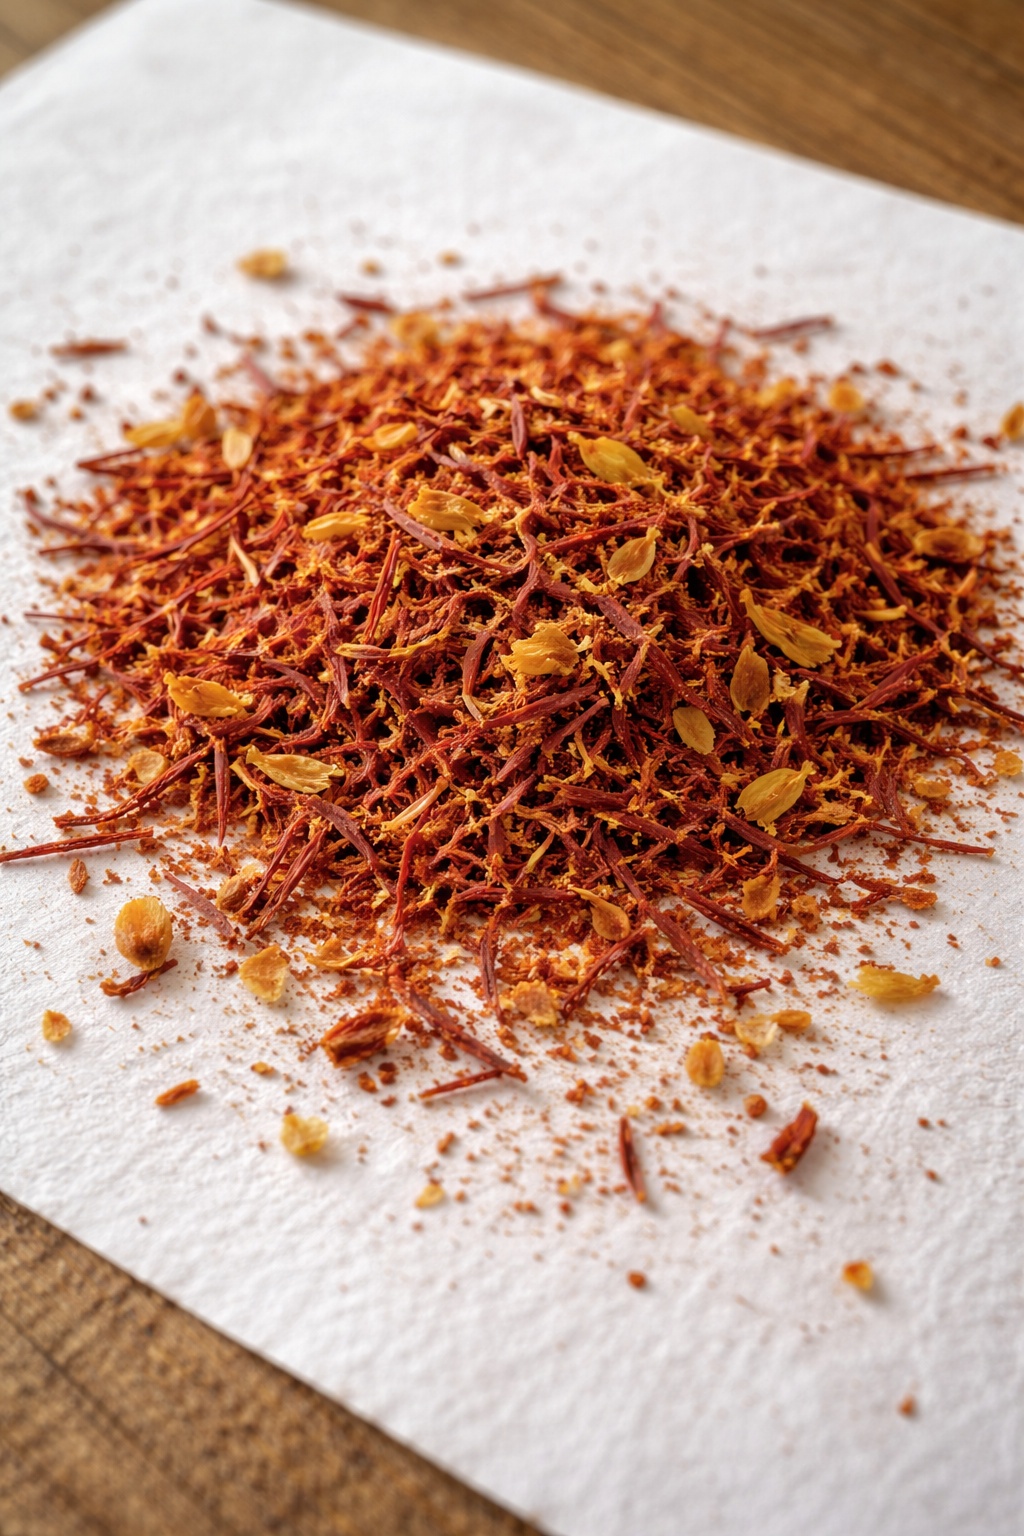
Saffron quality class: adulterated